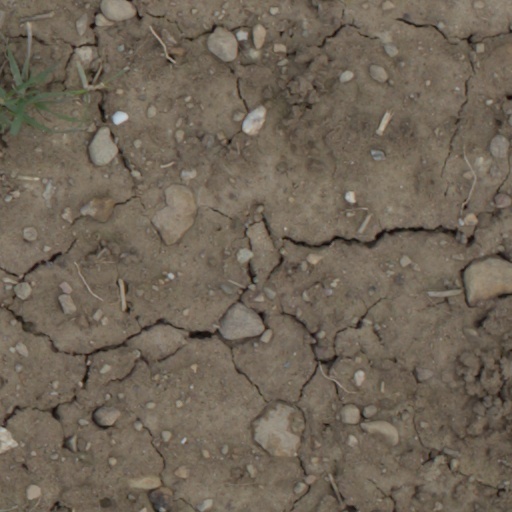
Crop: wheat